Oregon Trail

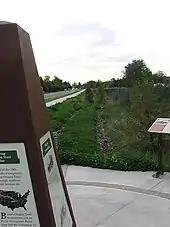
One of Boise's 21 Oregon Trail monuments.

At Soda Springs was one branch of Lander Road (established and built with government contractors in 1858), which had gone west from near South Pass, over the Salt River Mountains and down Star Valley before turning west near present-day Auburn, Wyoming, and entering Idaho. From there it proceeded northwest into Idaho up Stump Creek canyon for about . One branch turned almost 90 degrees and proceeded southwest to Soda Springs. Another branch headed almost due west past Gray's Lake to rejoin the main trail about west of Fort Hall.